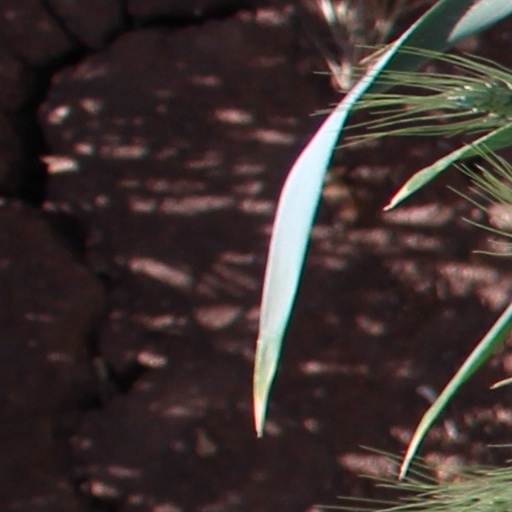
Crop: wheat